Hot Chip

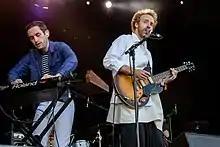
Hot Chip performing at Lollapalooza in 2015

On 10 February 2015, the band announced their sixth studio album, "Why Make Sense?" and released the first single, "Huarache Lights". The album was released on 18 May 2015.